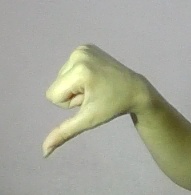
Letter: waw